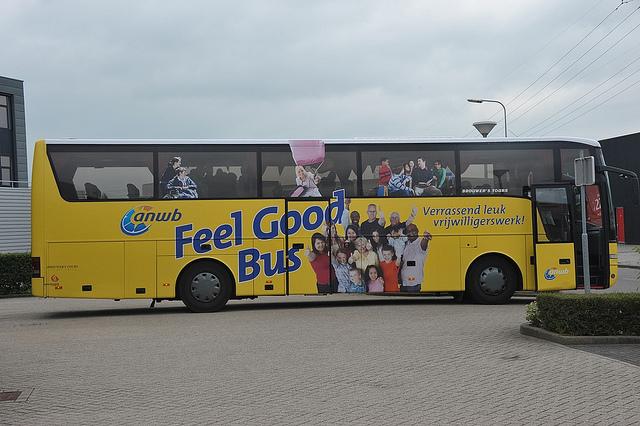
A bus parked in a large parking lot